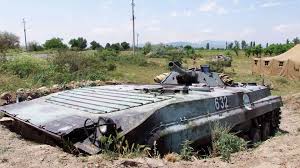
Label: BMP-1